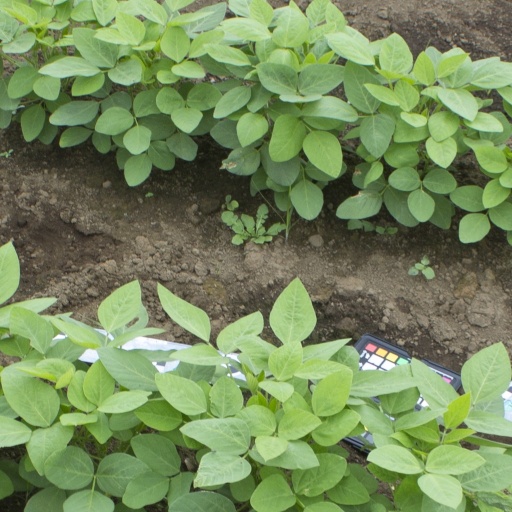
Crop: soybean